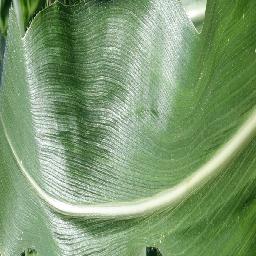
Label: Corn_(Maize)___Healthy